Matt Holliday

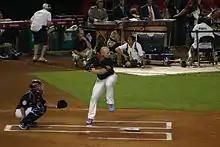
Holliday during the 2011 Home Run Derby

After hitting a home run on Opening Day of 2011, Holliday had an emergency appendectomy. He returned just nine days later, despite a forecast to miss four to six weeks. In seven consecutive plate appearances against the Houston Astros on April 26 and 27, he reached base and did so in 10 of 15 plate appearances in that series. He made his fifth MLB All-Star Game appearance and third Home Run Derby. After two appearances on the disabled list twice that season, a different "injury bug" struck Holliday in a late August game against the Dodgers. During the eighth inning, he left the game due to pain developing after a moth had lodged itself deep within his ear. Team trainers removed it without further incident.